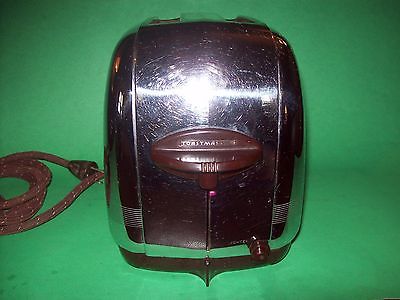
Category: toaster